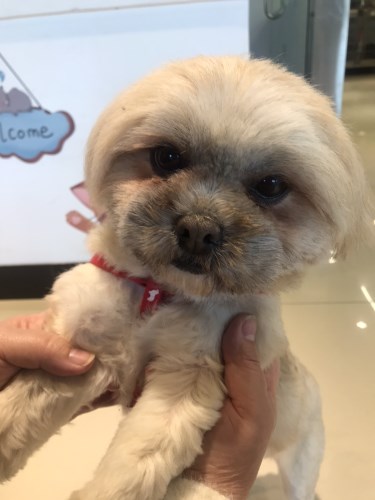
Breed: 361-n000123-Shih_Tzu